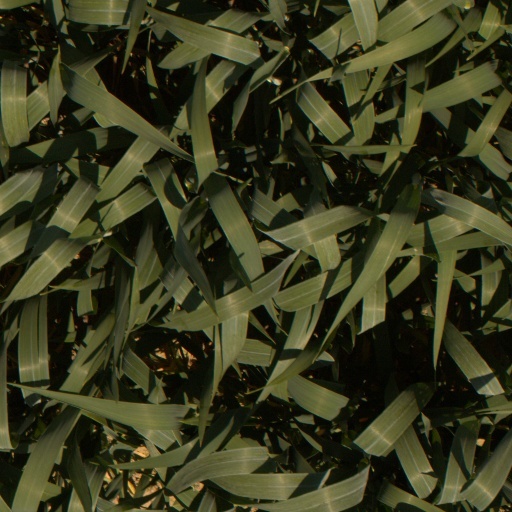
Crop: wheat